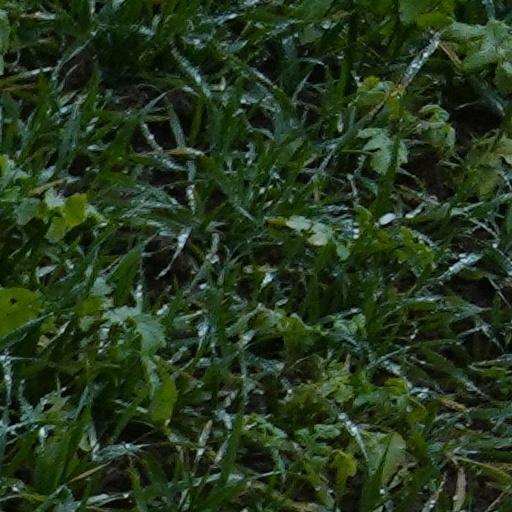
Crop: wheat